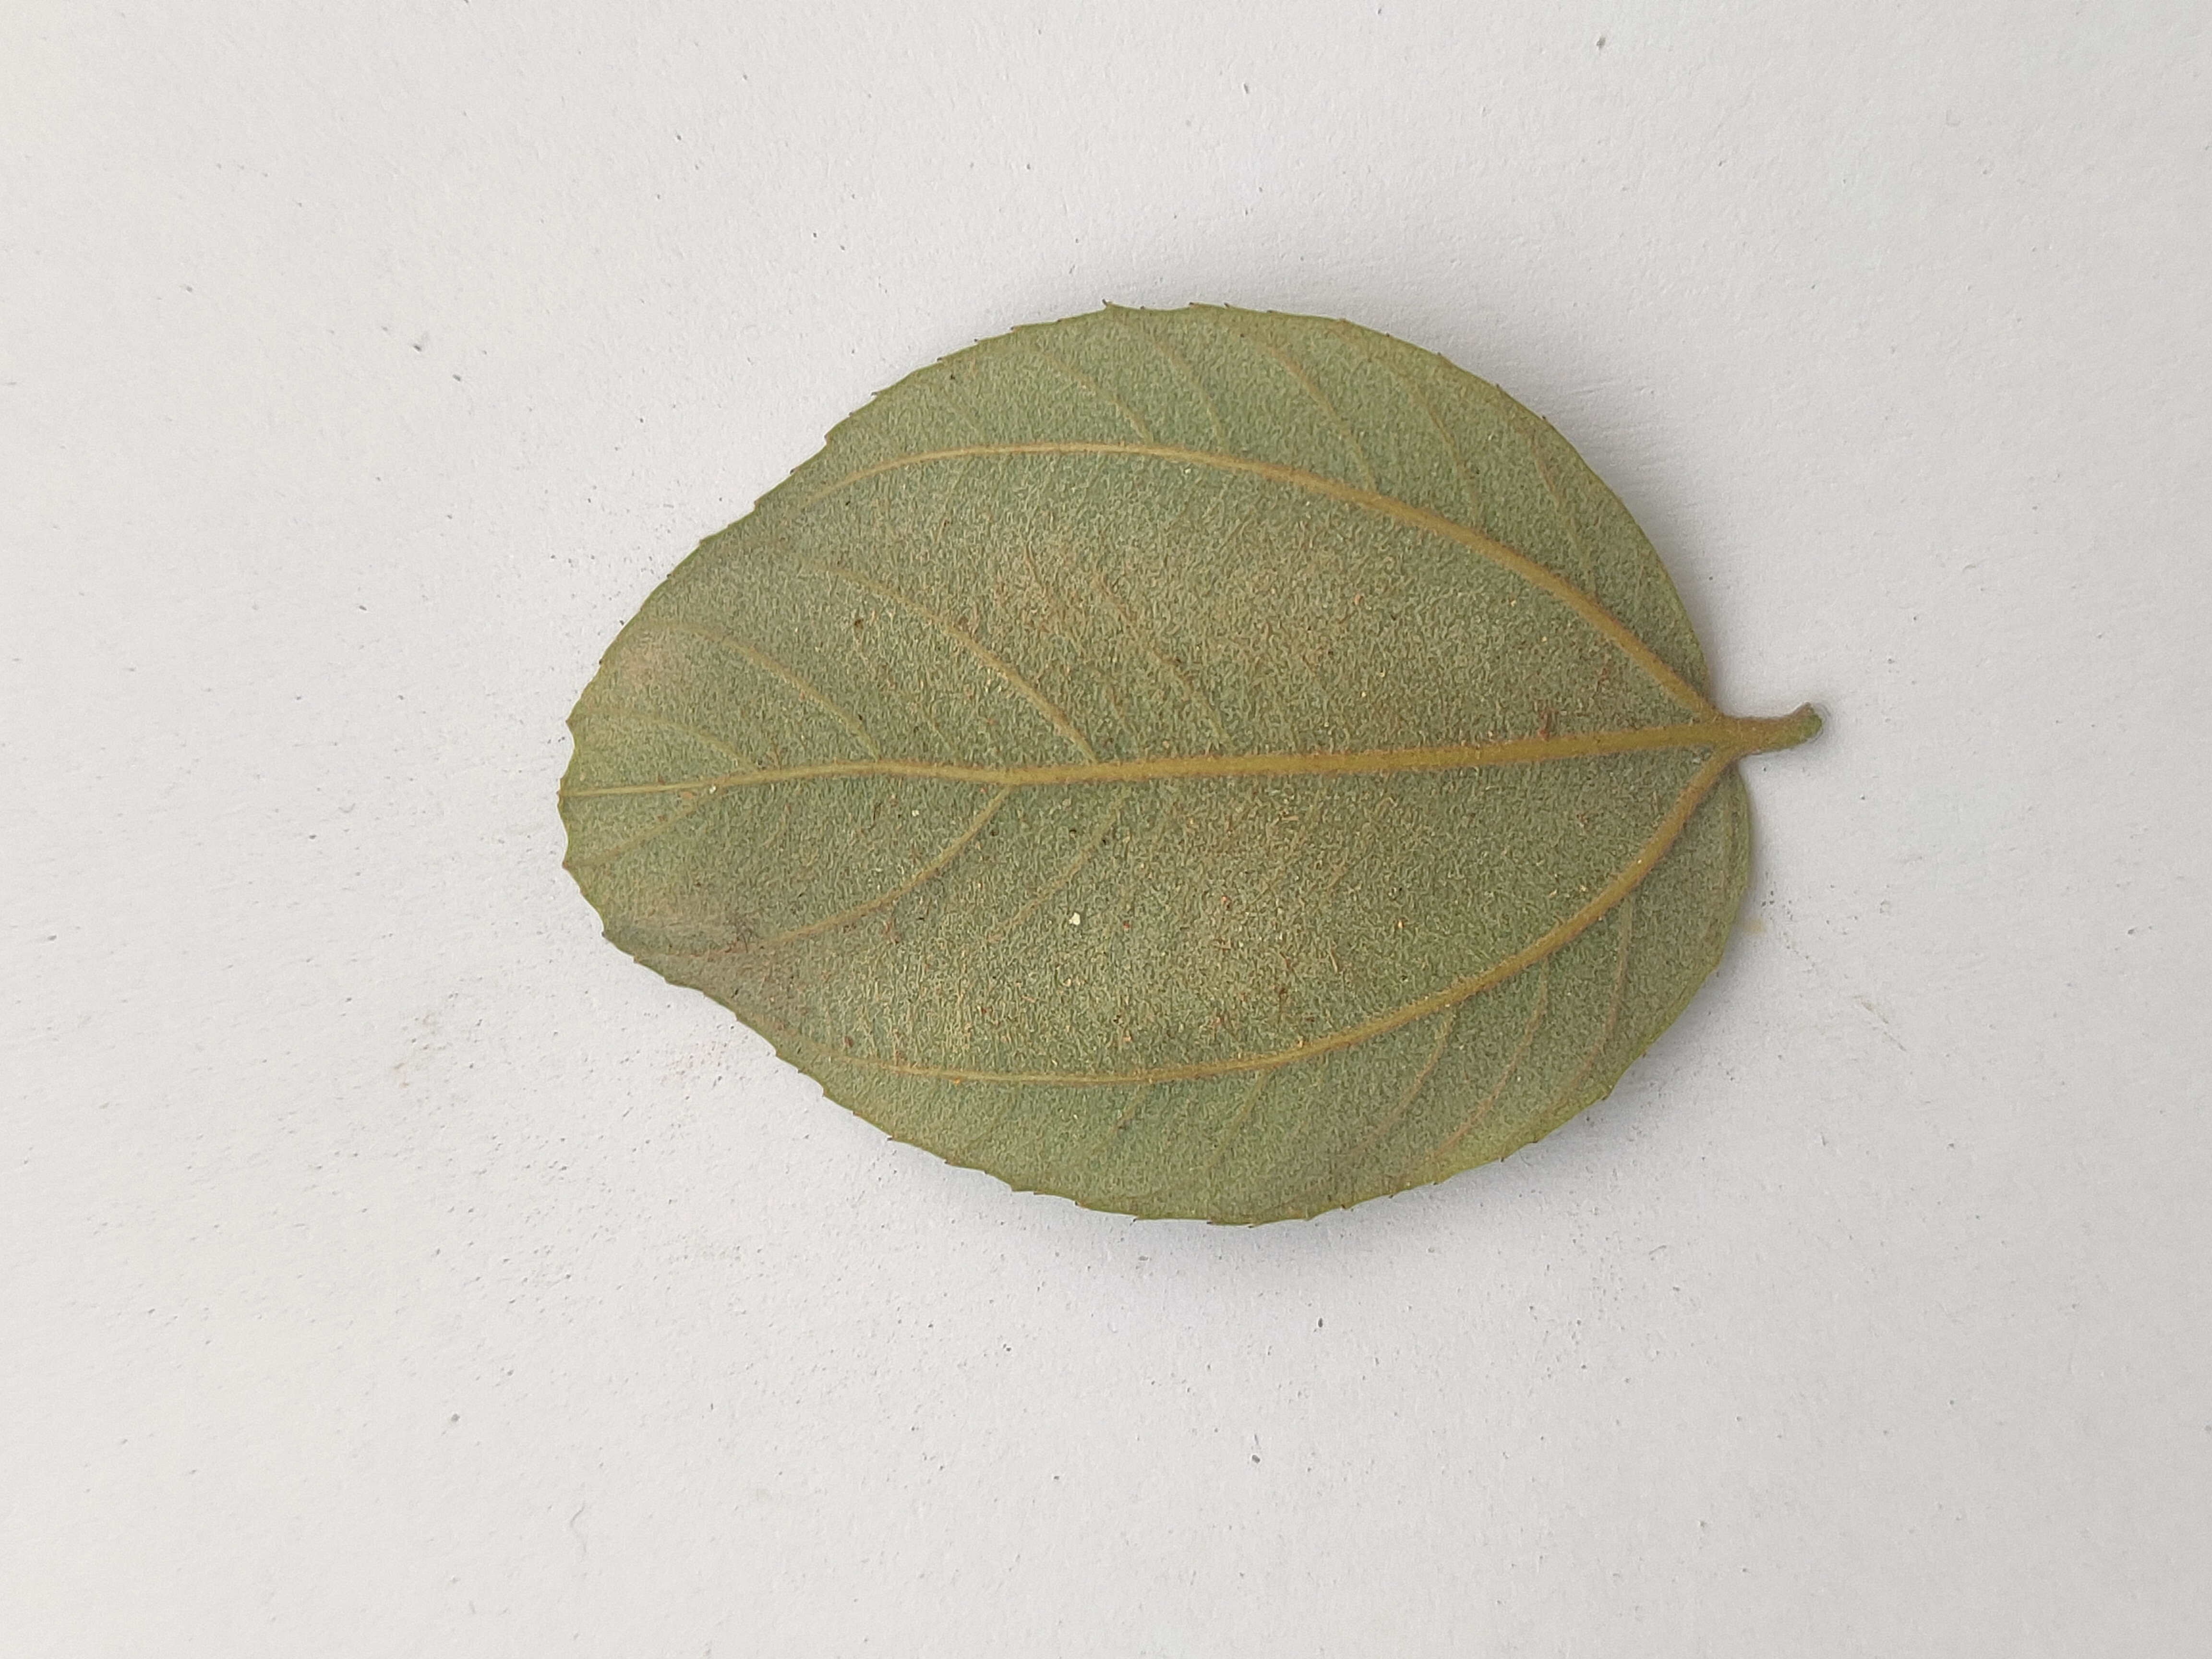
Leaf variety: Plum